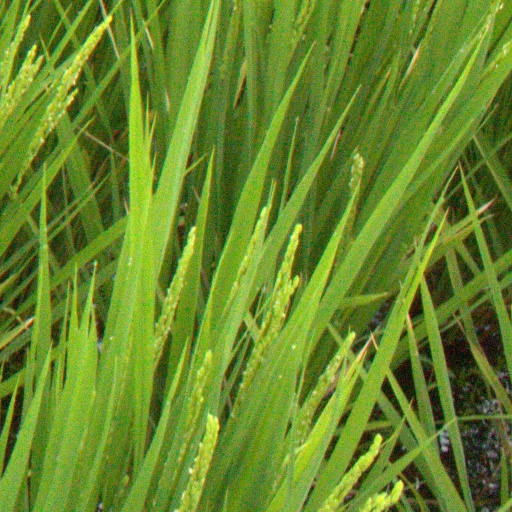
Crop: rice